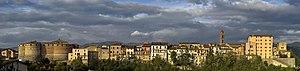
Sassocorvaro est une commune italienne de la province de Pesaro et Urbino dans la région Marches en Italie.